Ahmose I

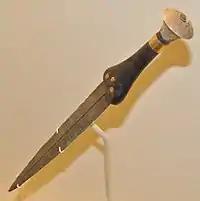
Dagger bearing the name Ahmose I on display at the Royal Ontario Museum, Toronto

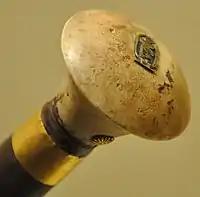
Cartouche of Ahmose I on the dagger pommel, Royal Ontario Museum, Toronto

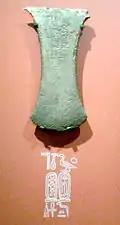
Copper axe blade inscribed with the titulary of pharaoh Ahmose I, Ashmolean Museum.

The conflict between the local kings of Thebes and the Hyksos king Apepi had started during the reign of Ahmose's father, Seqenenre Tao, and would be concluded, after almost 30 years of intermittent conflict and war, during his own reign. Seqenenre Tao was possibly killed in a battle against the Hyksos, as his much-wounded mummy gruesomely suggests, and his successor Kamose (likely Ahmose's elder brother) is known to have attacked and raided the lands around the Hyksos capital, Avaris (modern Tell el-Dab'a). Kamose evidently had a short reign, as his highest attested regnal year is year 3, and was succeeded by Ahmose I. Apepi died around a decade later.